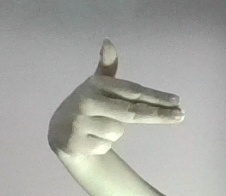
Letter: ghain